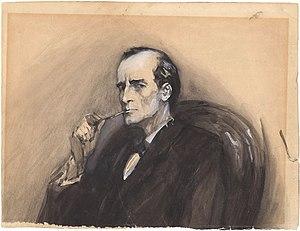
Sherlock Holmes /ˈʃɜːɹlɒk ˈhoʊmz/ est un personnage de fiction créé par Sir Arthur Conan Doyle dans le roman policier Une étude en rouge en 1887.